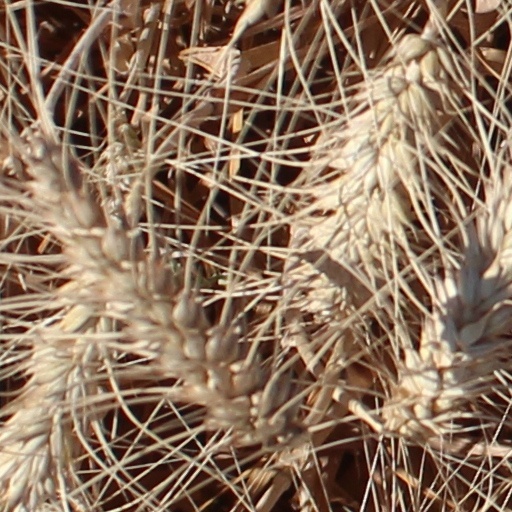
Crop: wheat